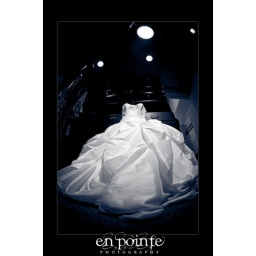
dress in blue